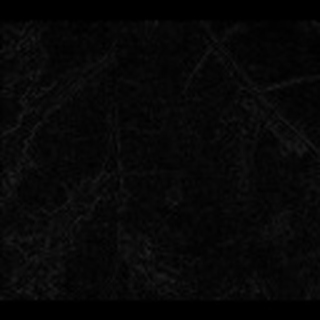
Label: cotton_bacterial_blight